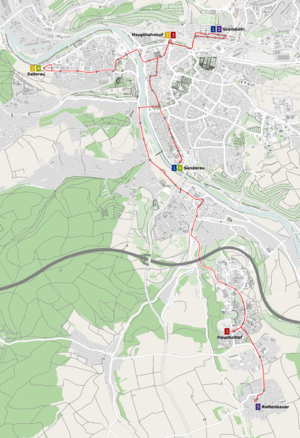
Le tramway de Wurtzbourg est apparu à partir de 1892, d'abord à traction hippomobile, il passe à la traction électrique huit ans plus tard. Le réseau est aujourd'hui constitué de 19,7 km de ligne à voie étroite et est utilisé par cinq lignes, qui transportent chaque année environ 20 millions de personnes.